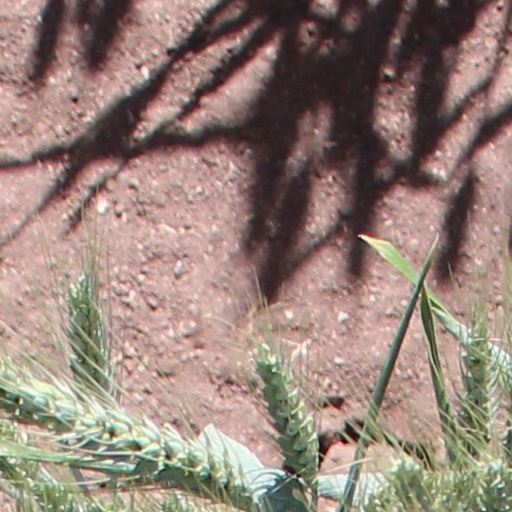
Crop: wheat